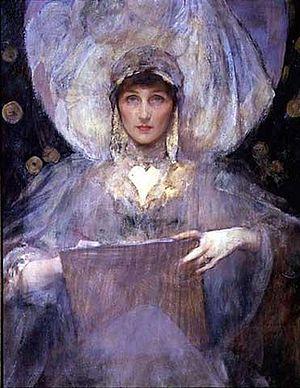
Sir James Jebusa Shannon, né à Auburn dans l'État de New York en 1862 et mort en 1923 à Londres, est un peintre anglo-américain.